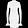
Label: Dress